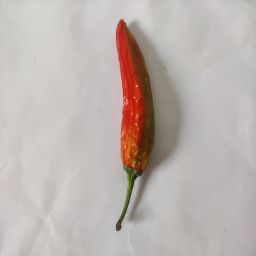
Crop: New Mexico Green Chile
Quality: Dried